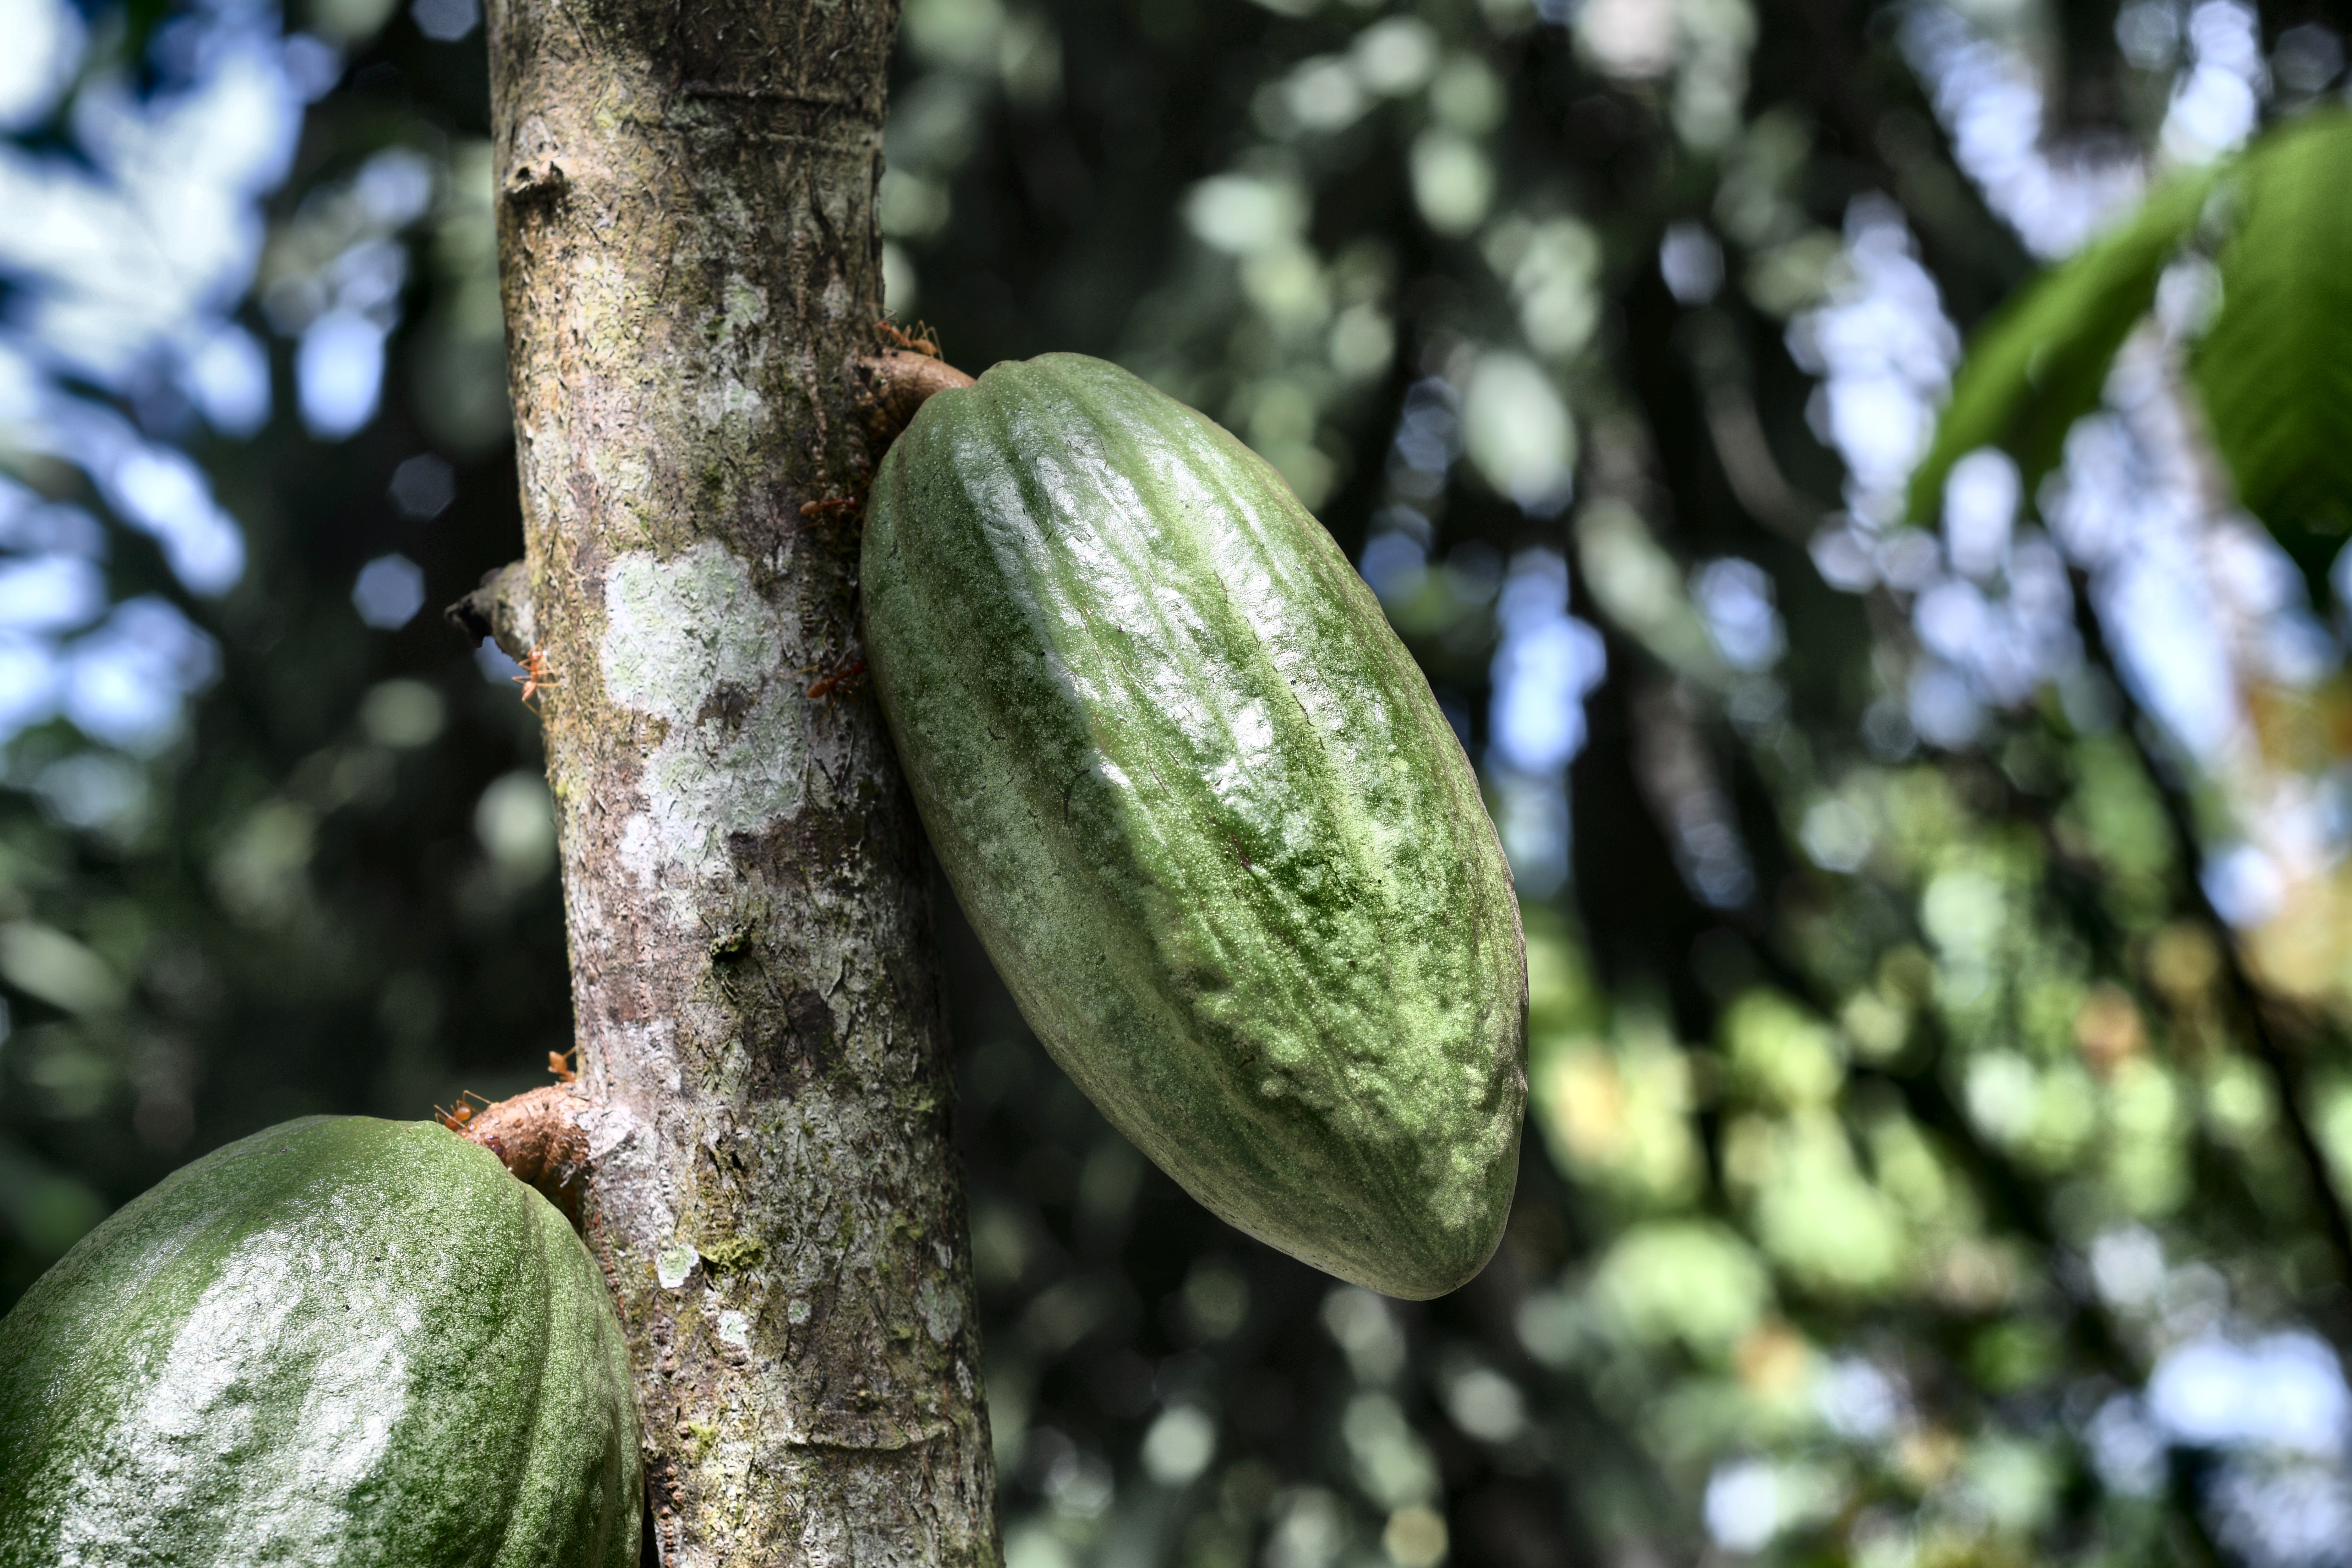
Maturity: unmature
Variety: Guiana